Maritime patrol aircraft

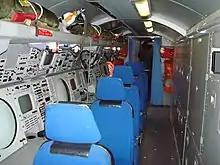
Interior of a French Navy Breguet Atlantic

Many of the Second World War patrol airplanes were converted from either bombers or airliners, such as the Lockheed Hudson which started out as the Lockheed Model 14 Super Electra, as well as older biplane designs such as the Supermarine Stranraer, which had begun to be replaced by monoplanes just before the outbreak of war. The British in particular used obsolete bombers to supplement purpose-built aircraft for maritime patrol, such as the Vickers Wellington and Armstrong-Whitworth Whitley, while the US relegated the Douglas B-18 Bolo to the same role until better aircraft became available. Blimps were widely used by the United States Navy, especially in the warmer and calmer latitudes of the Caribbean Sea, the Bahamas, Bermuda, the Gulf of Mexico, Puerto Rico, Trinidad, and later the Azores.